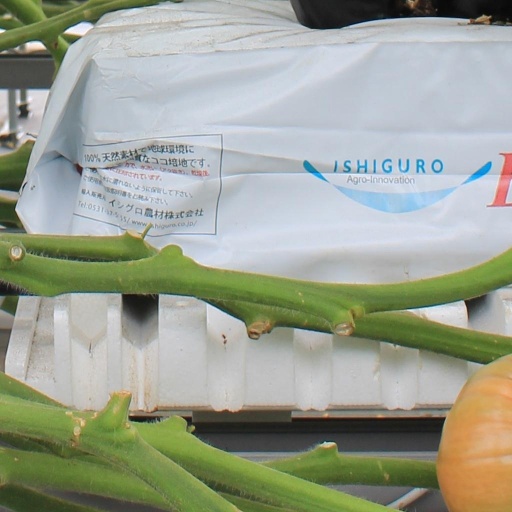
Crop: tomato